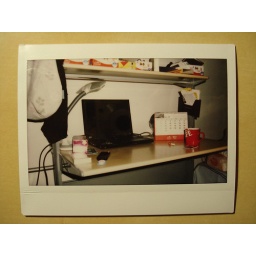
my table in bedroom